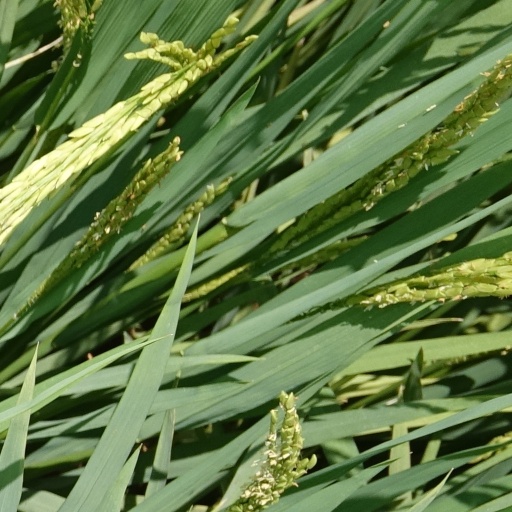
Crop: rice